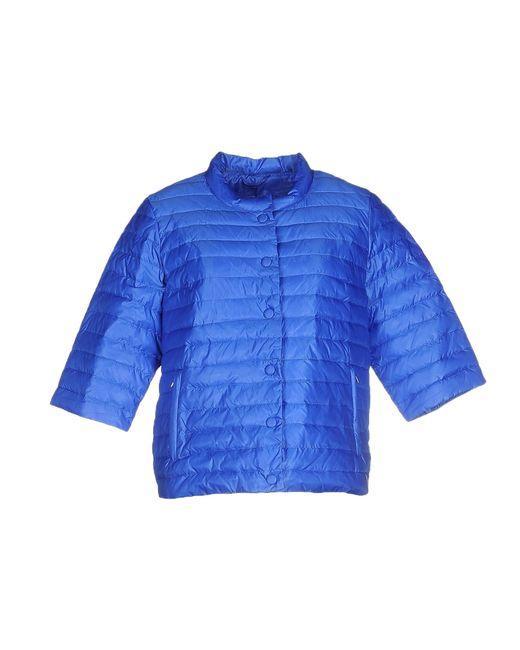
blaue Winterpufferjacke mit kurzen Ärmeln